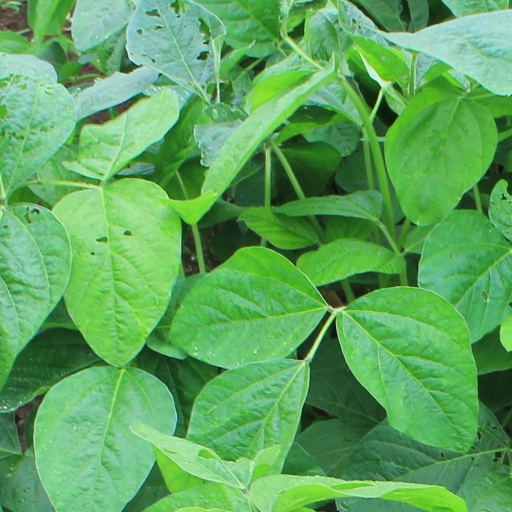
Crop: soybean